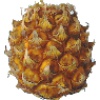
Label: Pineapple Mini 1